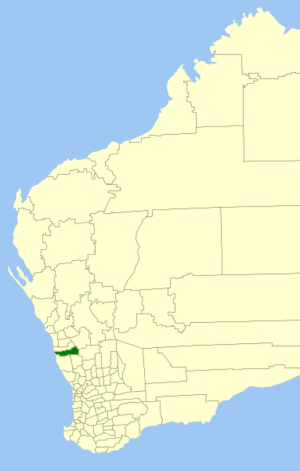
Le Comté de Coorow est une zone d'administration locale au sud-est de l'Australie-Occidentale en Australie. Le comté est situé à 130 km au sud de Geraldton et à 290 kilomètres au nord de Perth, la capitale de l'État.